Euthanizer

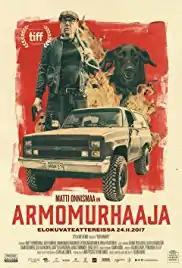
Film poster

Euthanizer is a 2017 Finnish thriller film directed by Teemu Nikki. It was screened in the Contemporary World Cinema section at the 2017 Toronto International Film Festival. It was selected as the Finnish entry for the Best Foreign Language Film at the 91st Academy Awards, but it was not nominated.